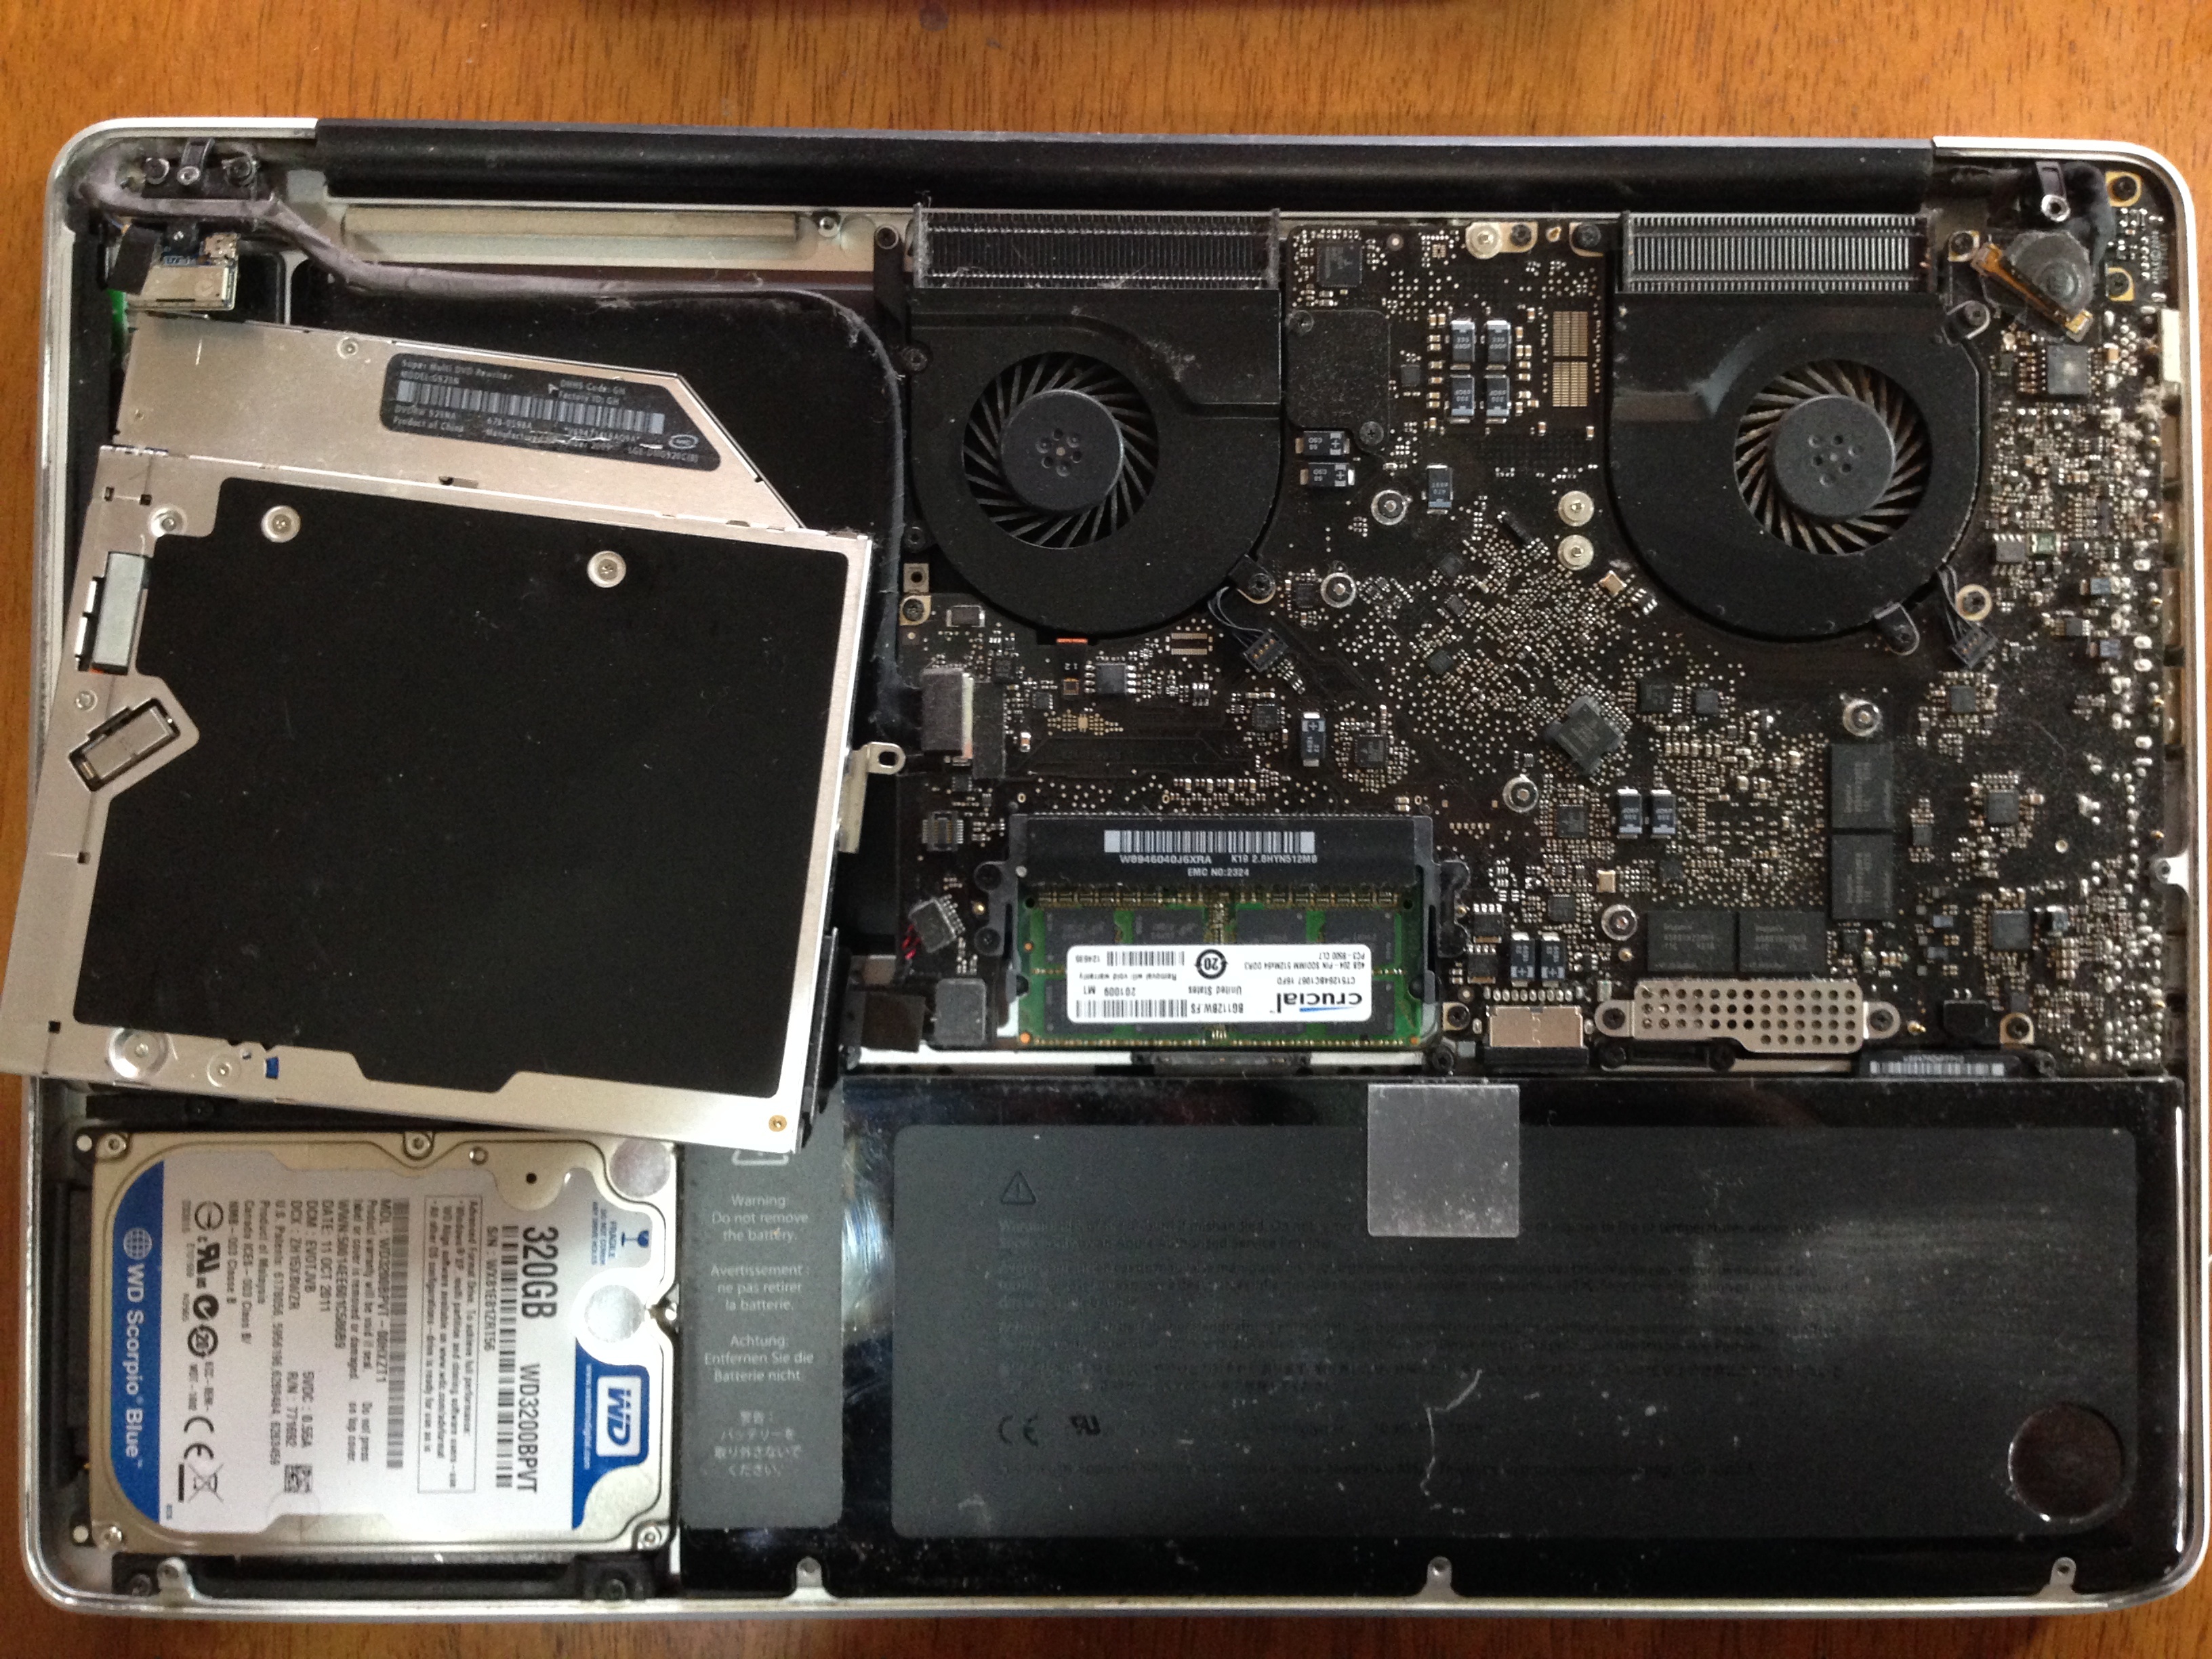
laptop, technology, cool image, multimedia, motherboard, personal computer, electronic device, computer hardware, personal computer hardware